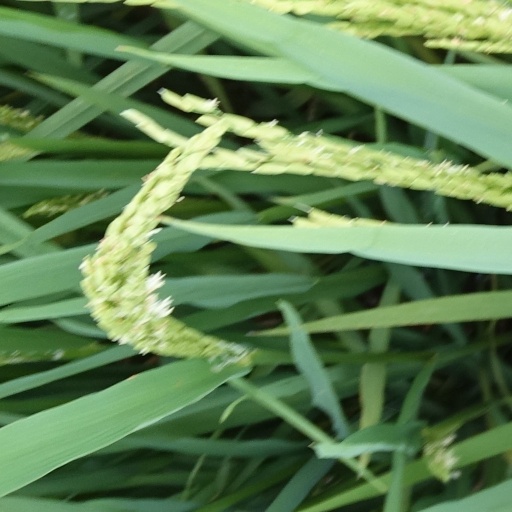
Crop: rice